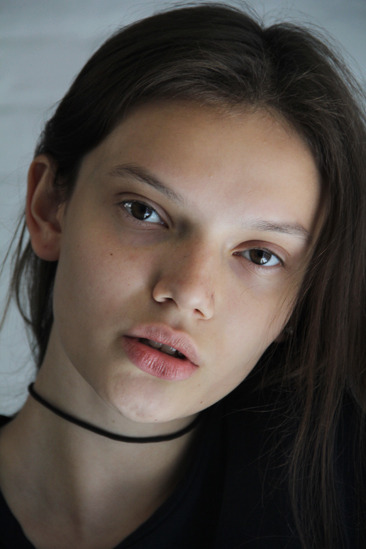
Gender: women